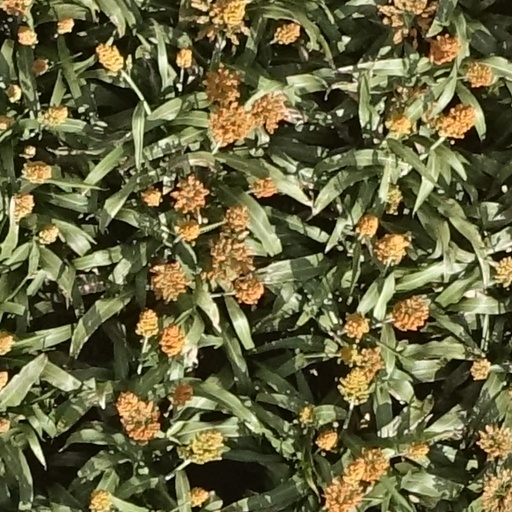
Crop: sorghum